Bever–Scuol-Tarasp railway

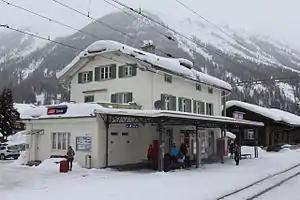
Bever station in February 2014

The so-called Lower Engadine line starts at the Bever junction station, where it branches off from the Albula Railway from Samedan and St. Moritz to the south and Filisur, Thusis and to the north. The line now runs on the still wide left side of the valley of the Upper Engadine at a 2.0% gradient through the stations of La Punt Chamues-ch, Madulain, Zuoz und S-chanf to Cinuos-chel-Brail. The halt of S-chanf Marathon lies at between S-chanf and Cinuos-chel-Brail; this is served only by selected trains for sporting events in the winter and summer. After Cinuos-chel-Brail station, the line passes over the Inn on the famous Inn viaduct to the right (southern) side of the valley and then runs over several structures and tunnels and through the Carolina crossing loop to Zernez. The line descends from the Upper to the Lower Engadine on a large loop on the approach to Zernez. After Zernez, the line changes to the left (northern) side of the valley on a large steel bridge and then runs on constant gradient of 2.0% through several small tunnels to Susch. Shortly after Susch station, a connecting tunnel (Sasslatsch II) branches off the line into the Vereina Tunnel. The Lower Engadine line continues along the left side of the valley and arrives at Sagliains and the north portal of the Vereina Tunnel. The station is both a car loading station for the car shuttle train through the Vereina tunnel and an interchange station for passenger trains. An exit has not been built for passengers to reach the public street.